Hyperthermic intraperitoneal chemotherapy

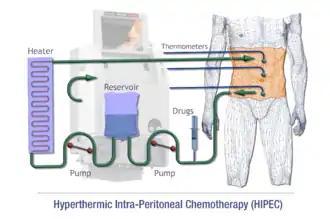
Schematic overview of HIPEC

Hyperthermic intraperitoneal chemotherapy (HIPEC) is a type of hyperthermia therapy used in combination with surgery in the treatment of advanced abdominal cancers. In this procedure, warmed anti-cancer medications are infused and circulated in the peritoneal cavity (abdomen) for a short period of time. The chemotherapeutic agents generally infused during IPHC are mitomycin-C and cisplatin.